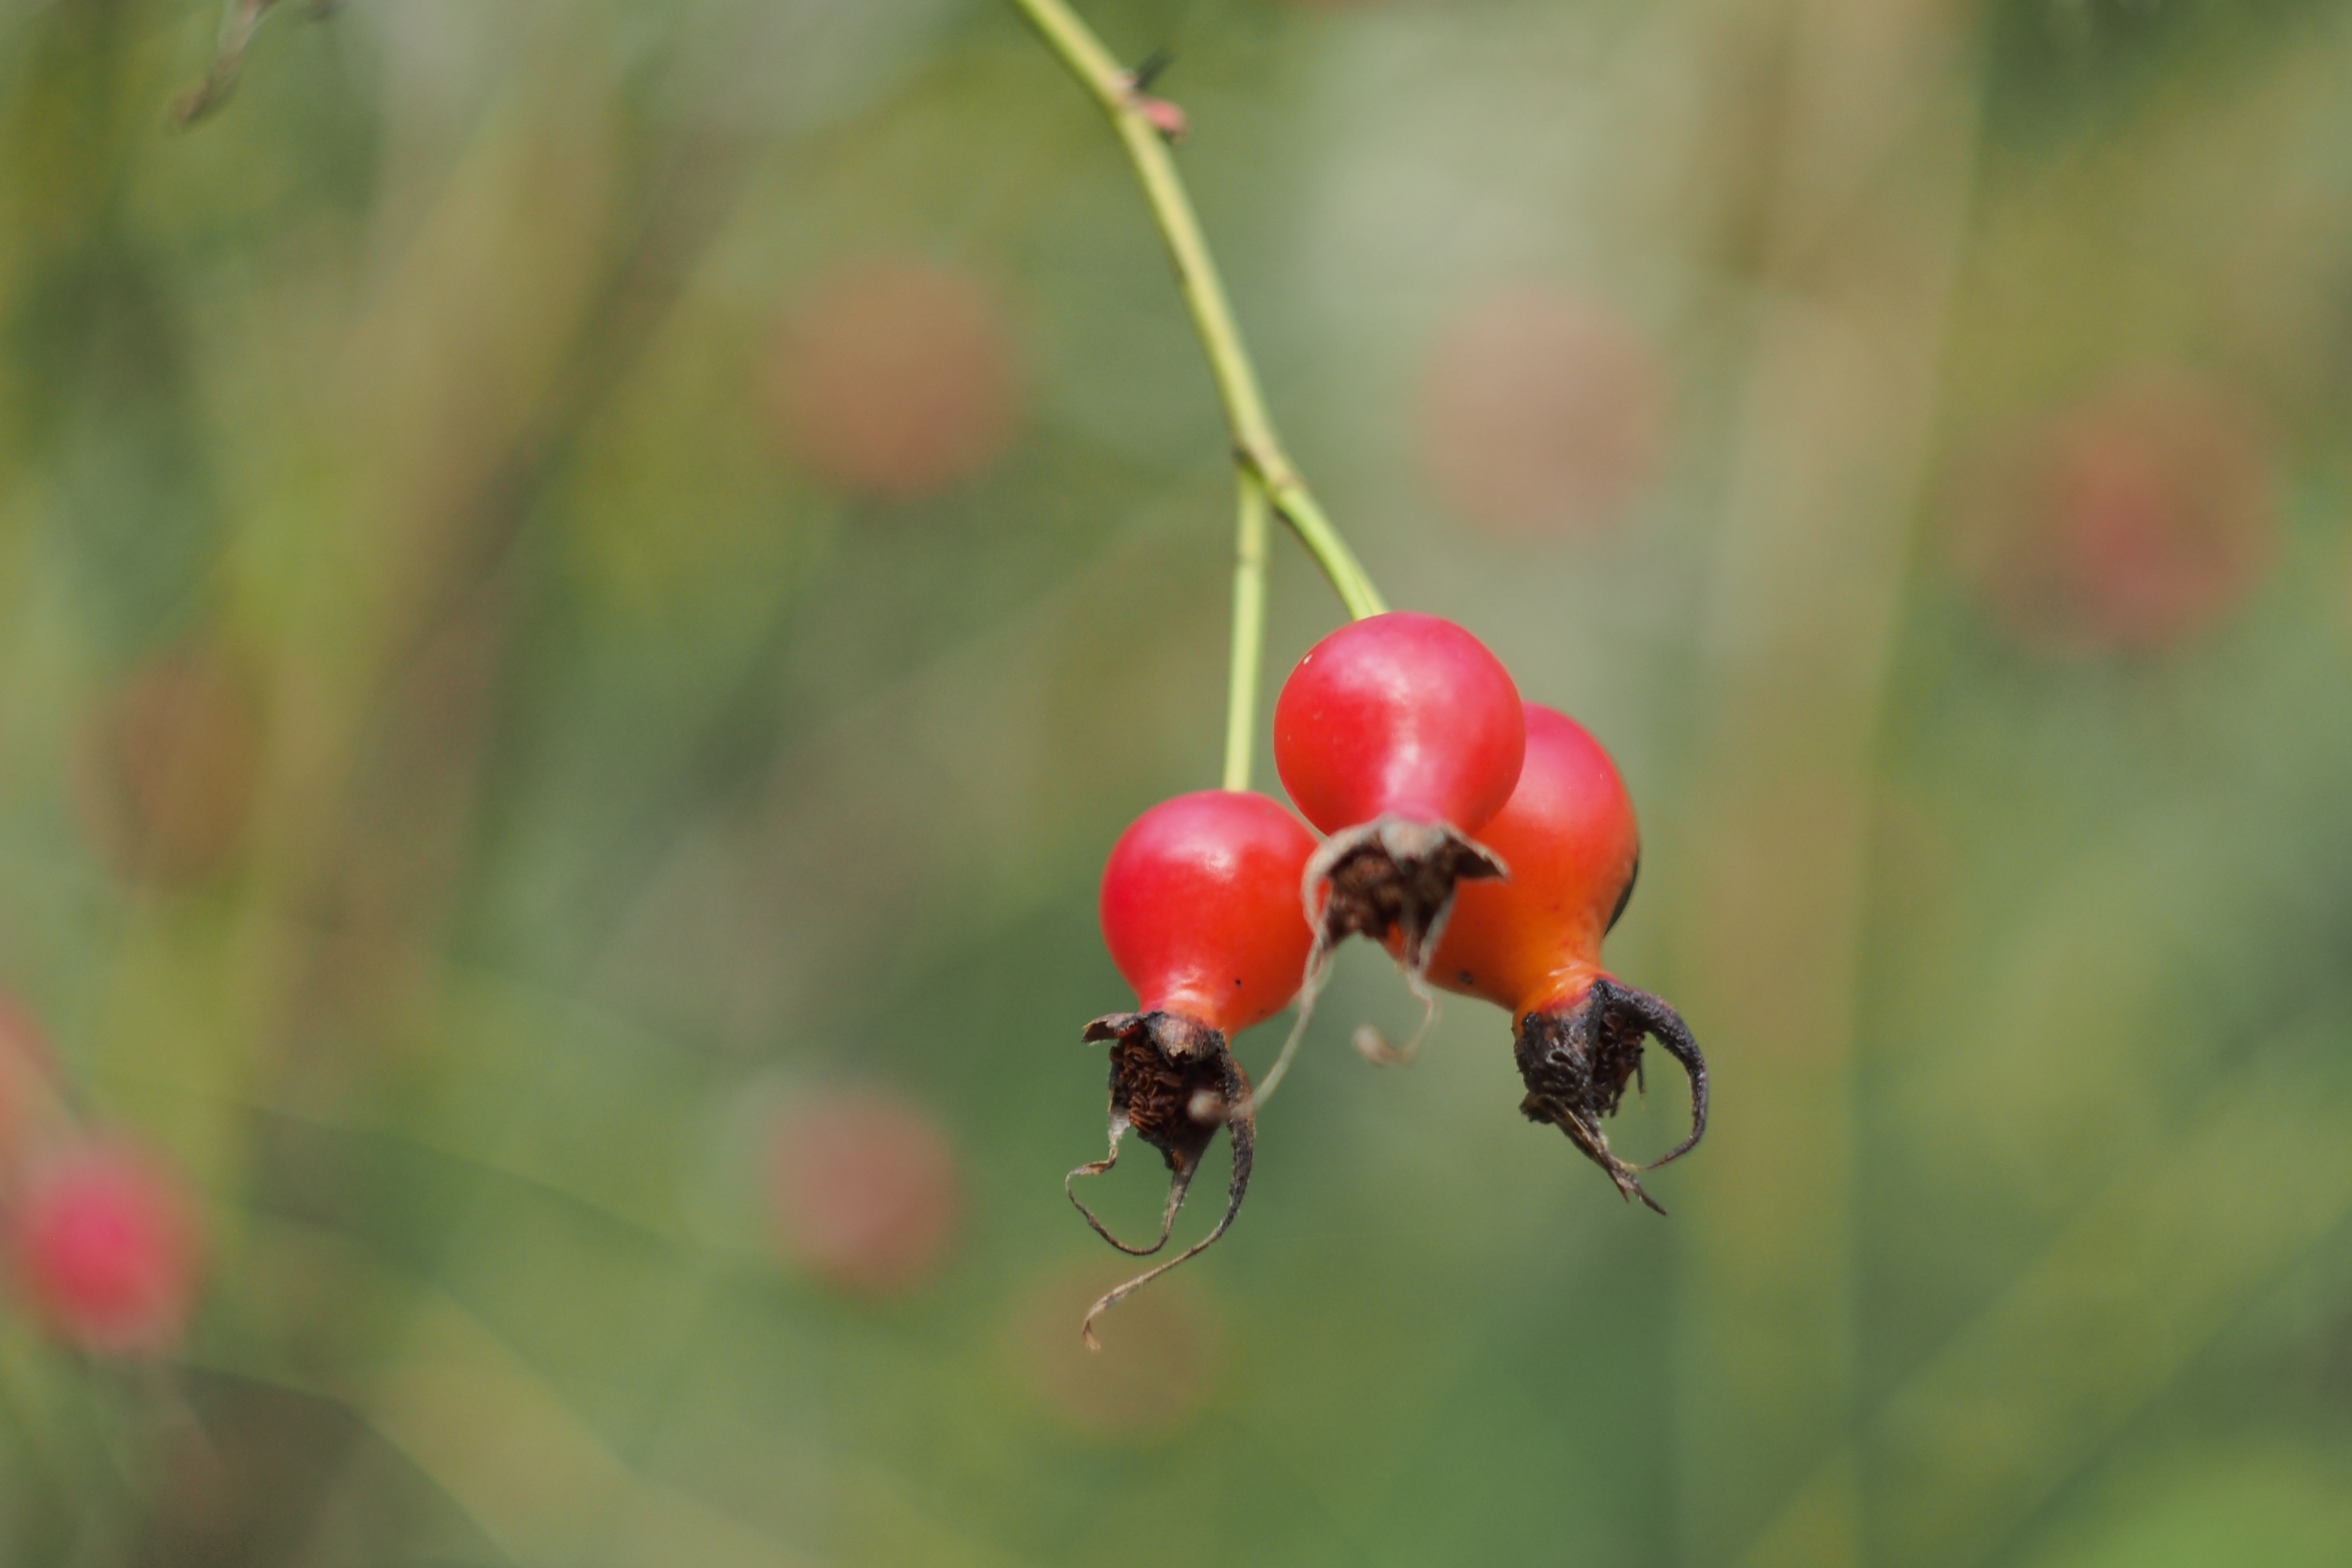
nature, branch, bokeh, plant, leaf, flower, food, red, produce, insect, botany, flora, fauna, ladybird, invertebrate, close up, wideopen, nectar, helios442, mmz, rose hip, macro photography, flowering plant, leaf beetle, plant stem